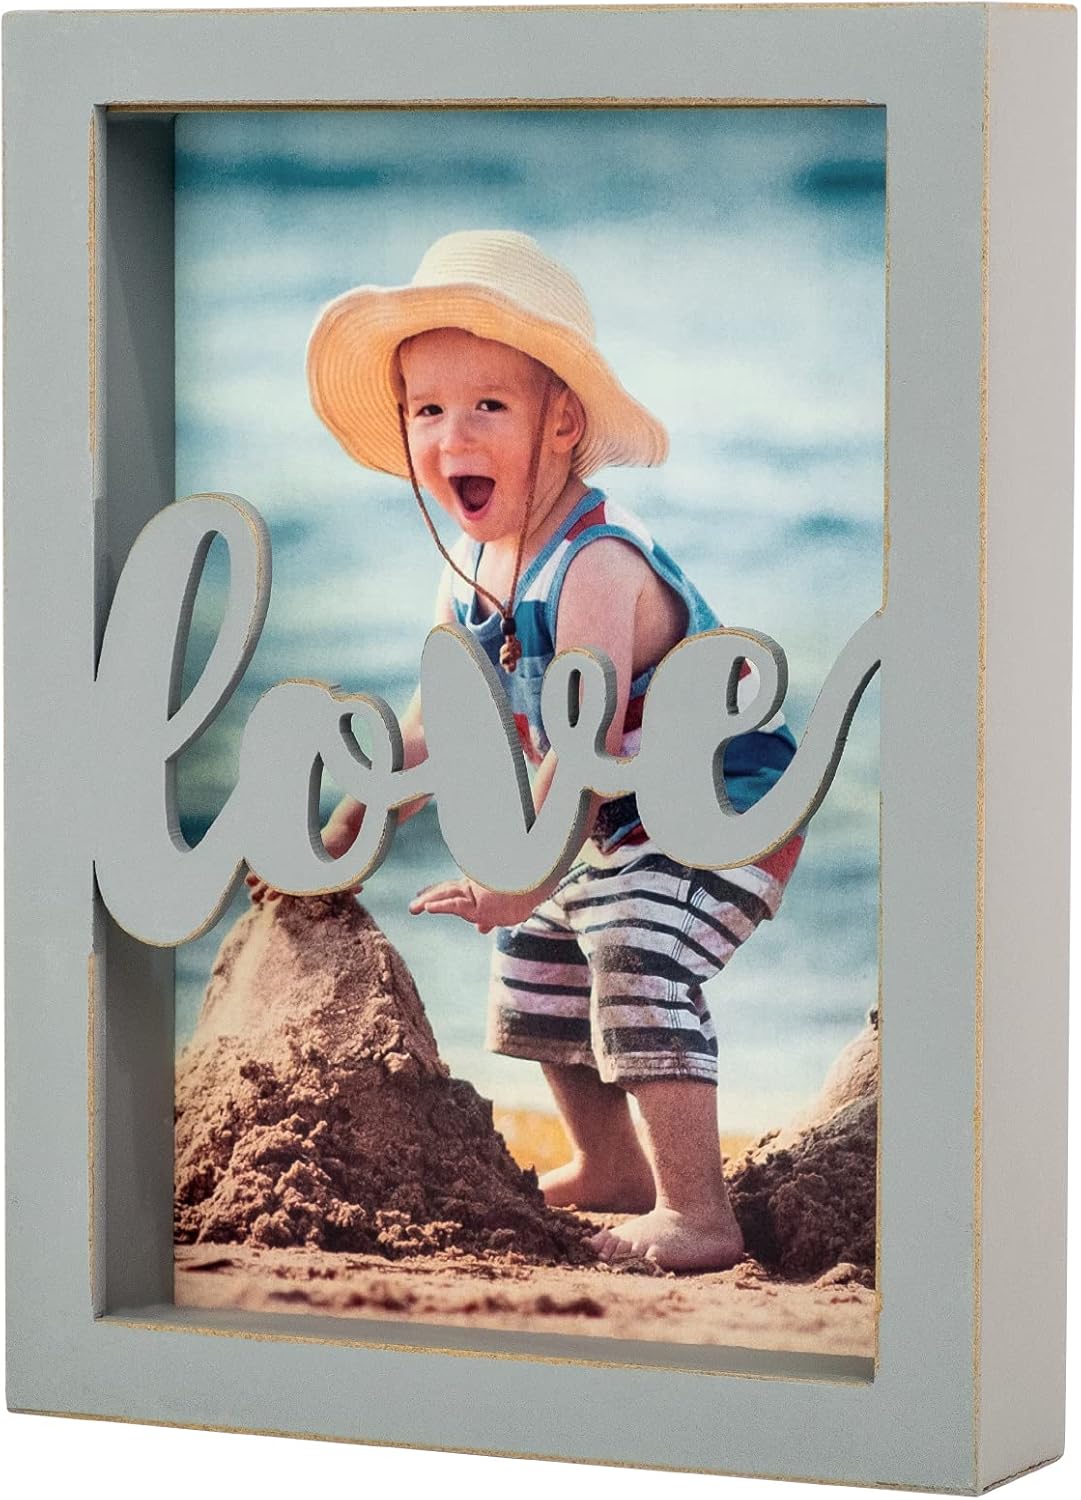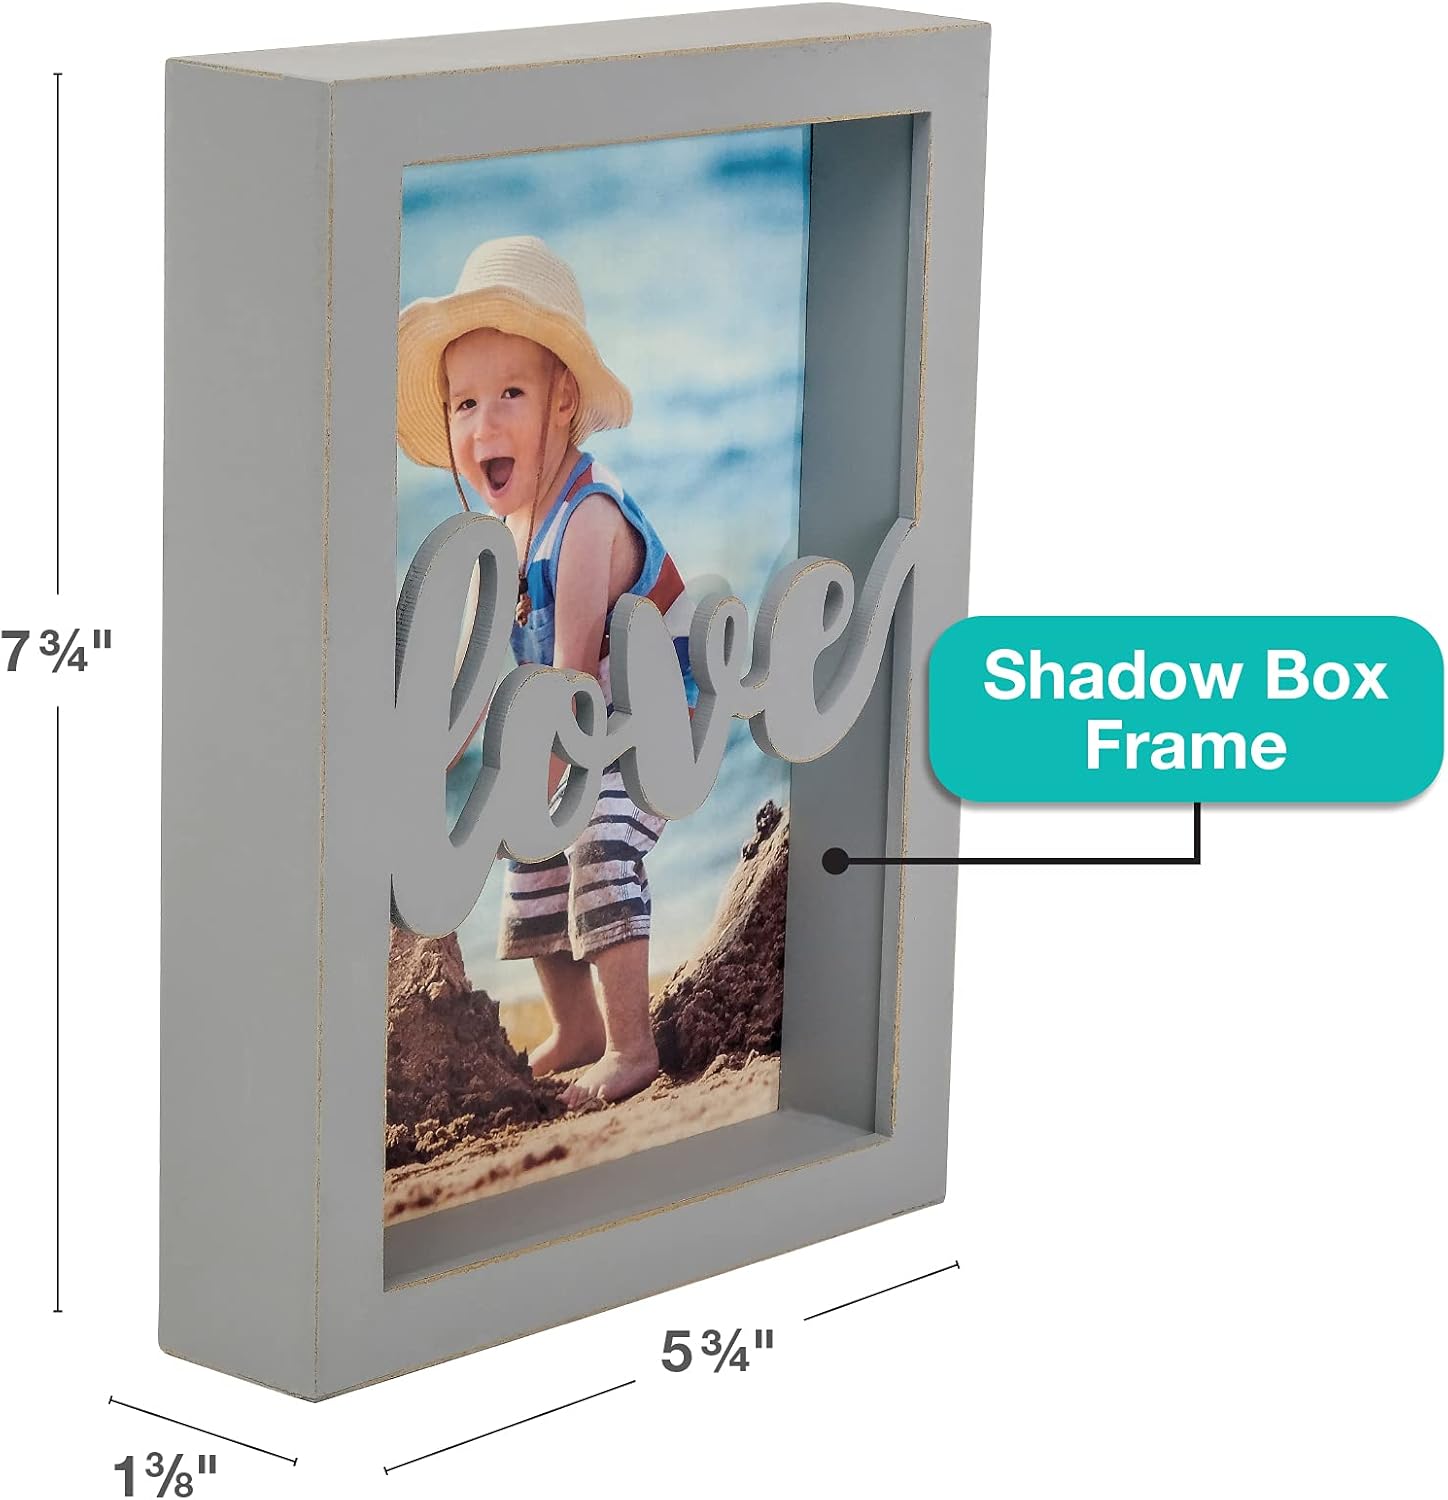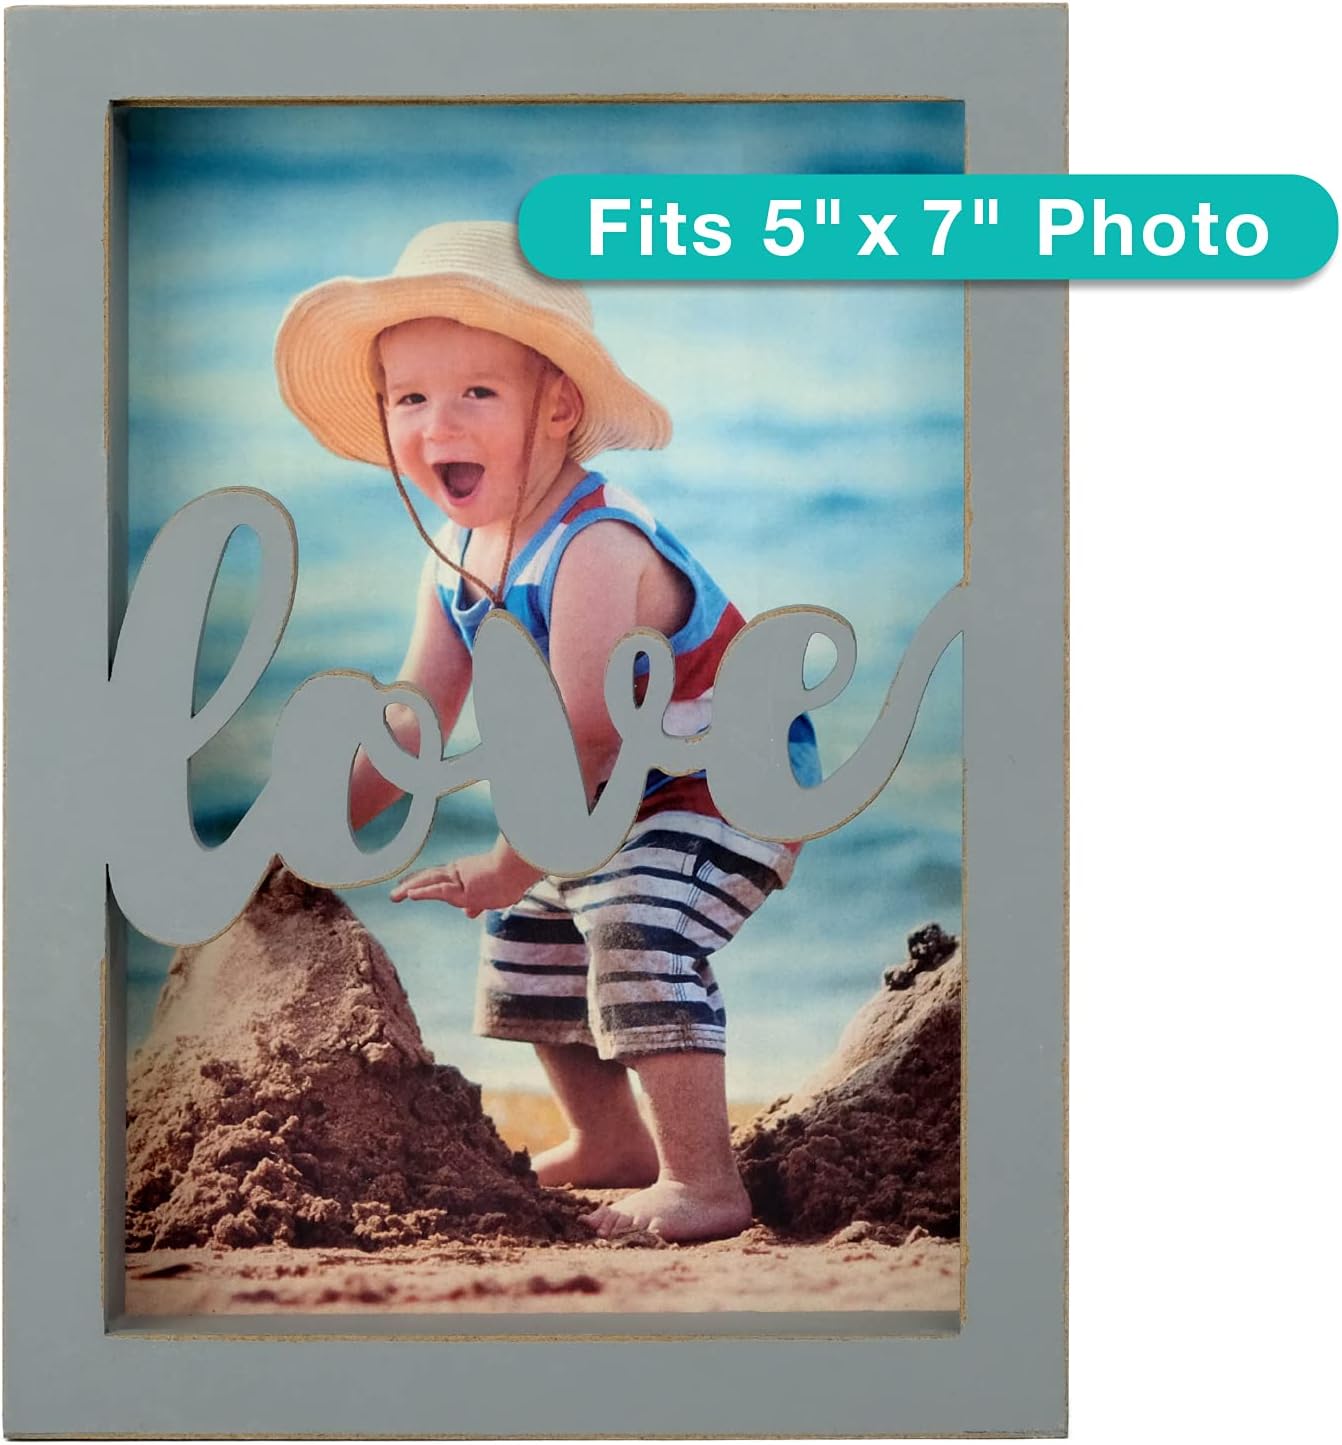
EXCELLO GLOBAL PRODUCTS 5x7 Love Shadow Box Frame: Ready to Hang or use Tabletop. Rustic, Barnwood, Farmhouse, Beach House Wood Picture Frame (Gray)
Category: Amazon Home
The Excello Global âLOVEâ Shadow Box Picture Frame his modern glass shadowbox picture frame features the word âLoveâ displayed in script across the lower third of the frame. The pre-installed brackets make this frame ready to mount on the wall. This frame is thick enough to display on the desktop without the need for a back stand. Measurements 6 3/4 inches tall 1 3/8 inches deep 4 3/4 inches wide
Features: ELEGANT DESIGN - This modern glass shadowbox picture frame features the word “Loveâ  displayed in script across the lower third of the frame. | EASY TO DISPLAY - The pre-installed brackets make this frame ready to mount on the wall. This frame is thick enough to display on the desktop without the need for a back stand. | THE PERFECT SIZE - This frame fits a 4 x 6 inch photo and measures 6 3/4 inches tall by 1 3/8 inches deep, and 4 3/4 inches wide. Available in Black, White, or Gray. | DECORATIVE - This elegant and decorative picture frame is the ideal home decor to remember your cherished moment in life. It is a perfect decorative photo frame for your living room, bedroom, dining room, or bathroom. | GUARANTEED QUALITY - Ships and Services by Amazon with Prime available & A-Z money back guarantee. High quality, heavy duty and BUILT TO LAST! Made by Excello Global Products. We are a family-owned USA company and we have been making quality products for over 50 years.